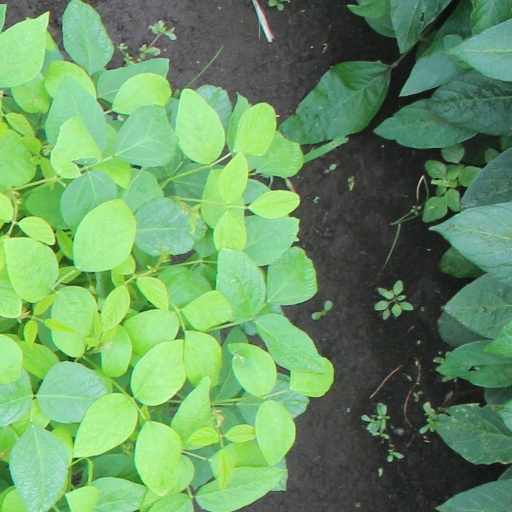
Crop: soybean